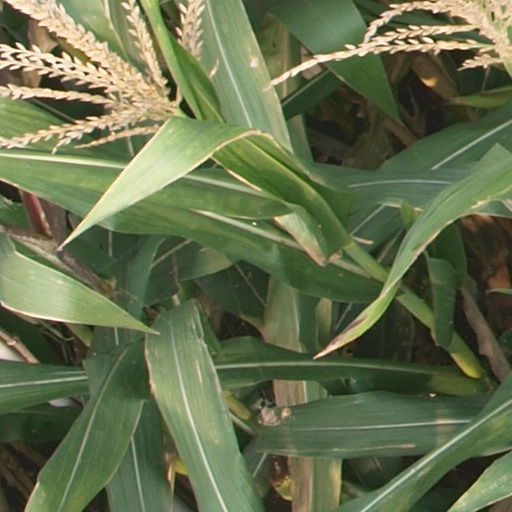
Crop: maize; corn